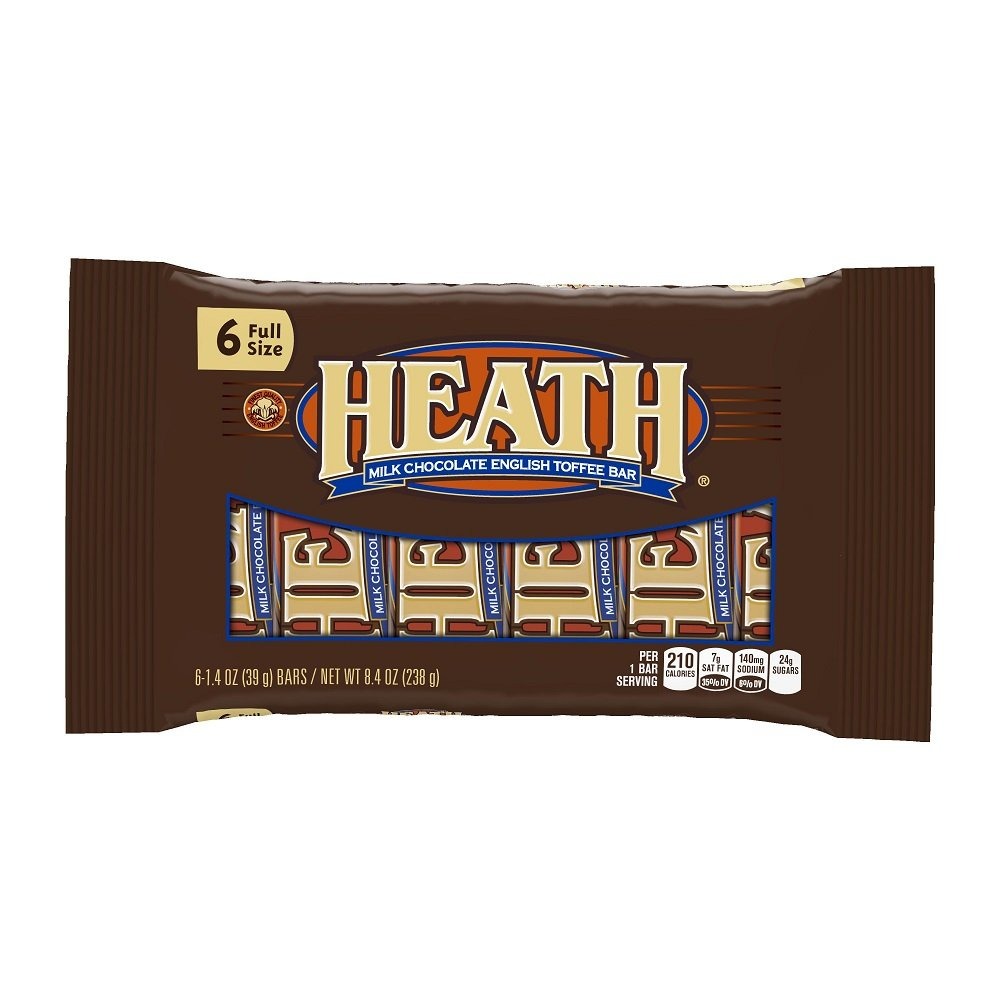
Item Name: HEATH Chocolate Toffee Candy Bar, Full Size, 6 Pieces (Pack of 4)
Bullet Point 1: HEATH English Toffee Bars swirl the delectable almond flavor of toffee with rich HERSHEY'S Milk Chocolate, creating a smooth candy with delightfully crisp bits.
Bullet Point 2: Delicious all on its own, HEATH's decadent flavor also adds a mouthwatering toffee twist to desserts and baked goods.
Bullet Point 3: Perfect for snacking or sharing, each full-size bar is individually wrapped for freshness and great taste.
Bullet Point 4: Certified Kosher and gluten-free, HEATH Candies have been a favorite American treat since 1928.
Bullet Point 5: This product ships as 4-count bags of 1.4-ounce bars in a pack of 6.
Value: 33.6
Unit: ounce

Price: 6.48